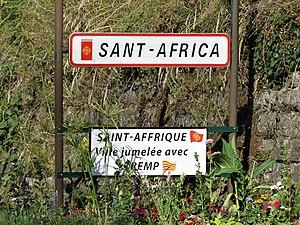
Panneau de jumelage avec la commune catalane de Tremp, Saint-Affrique, Aveyron, France.
Saint-Affrique est une commune française située dans le département de l'Aveyron, en région Occitanie.